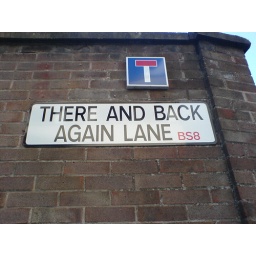
possibly the most famous and most often stolen road sign in Bristol,UK